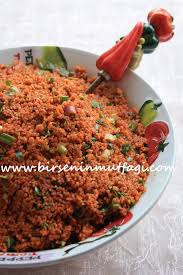
Yemek: kisir